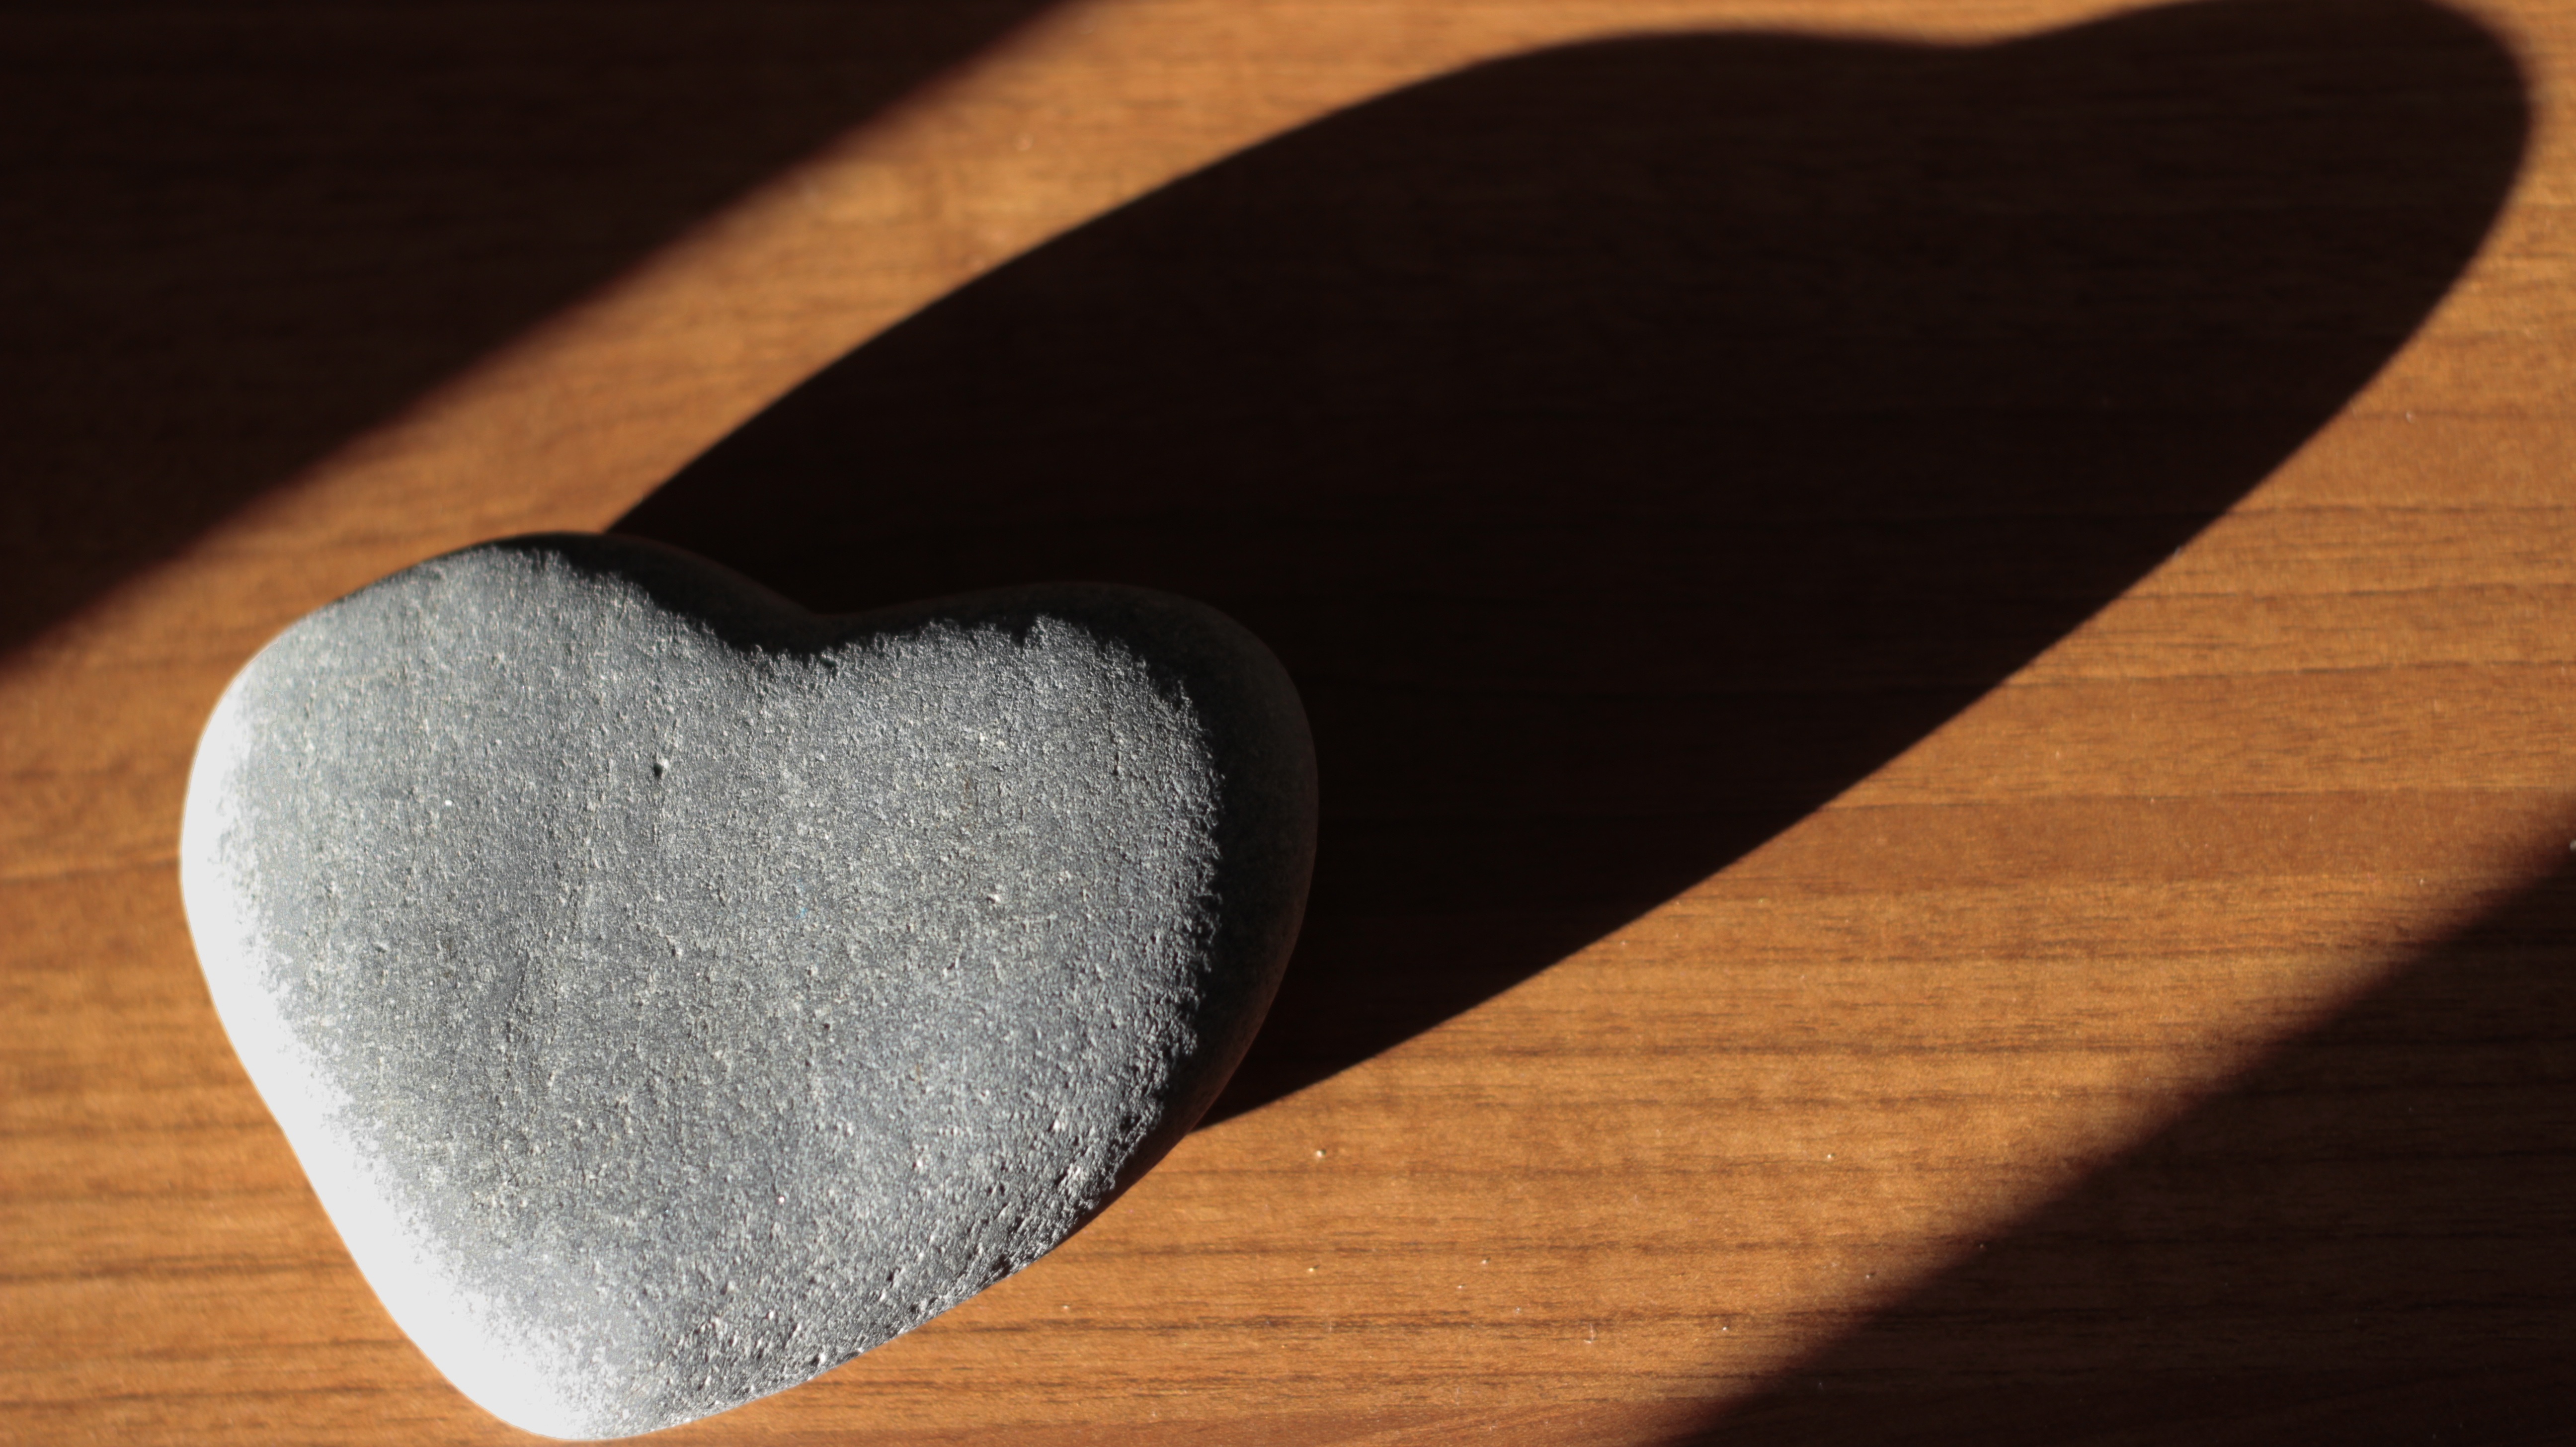
hand, wing, stone, leg, love, heart, shadow, romantic, human body, eye, organ, valentine, shape, tooth, in love